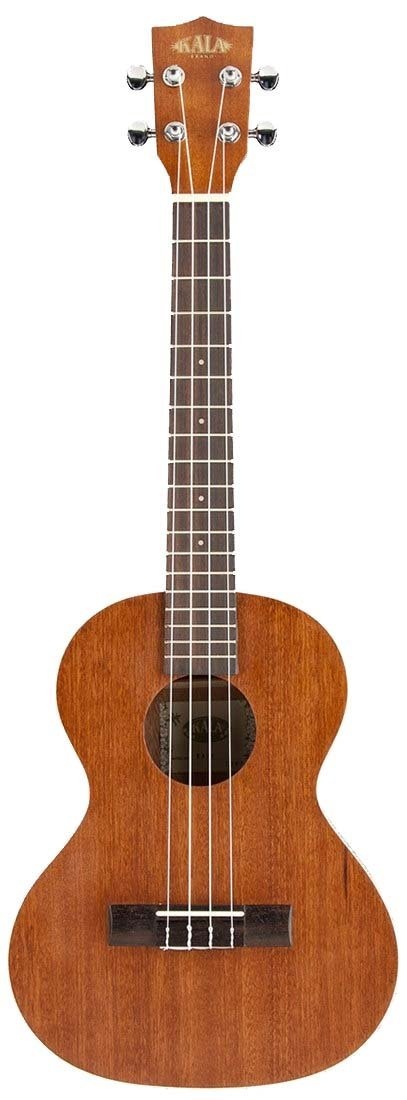
Kala - Satin Mahogany Tenor Ukulele KA-T
Brand: Kala
The Satin Mahogany line is Kala’s flagship collection and has become an industry standard. The traditional design is highlighted with a satin finish and cream binding. Built and designed to stand the test of time. MEASUREMENTS Scale Length: 17 inches, Overall Instrument Length: 26.125 inches, Body Length: 11.75 inches, Number of frets: 18, Width at upper bout: 7 inches, Width at lower bout: 9.125 inches, Width at waist: 5.5 inches, Body Depth: 3.12 inches, Fingerboard width at nut: 1.39 inches, Fingerboard width at neck/body joint: 1.8 inches Tenor Scale Ukulele Solid Satin Mahogany Top Traditional White binding Chrome die-cast sealed geared tuners.
Category: Arts & Entertainment > Hobbies & Creative Arts > Musical Instruments > String Instruments > Ukuleles > Tenor Ukuleles